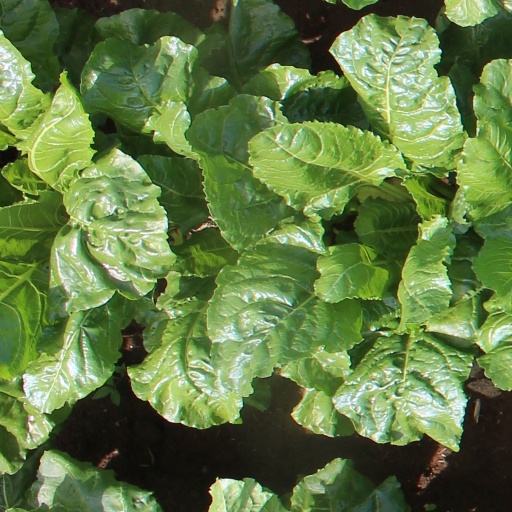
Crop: sugar beet